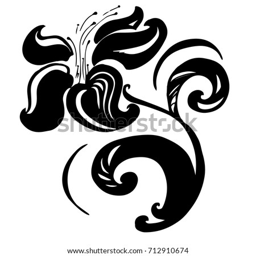
graphic drawing of a lily .